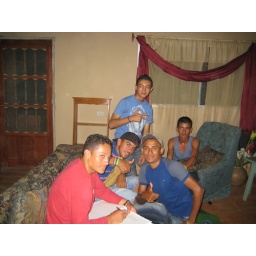
boys in the house